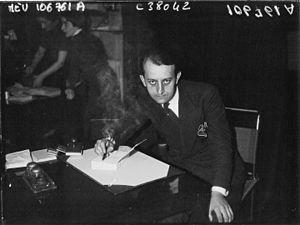
En avril 1925, sous le protectorat français, le Résident de la province cambodgienne de Kampong Chhnang est tué lors d'une révolte contre l'augmentation des impôts. Le village de Krang Laev [Krainling], siège de la révolte, est rasé. Ses 300 habitants sont arrêtés. Au procès, une condamnation à mort et cinq emprisonnements à vie sont prononcés. Mais celui-ci servira en fait de tribune afin de dénoncer les abus de l'administration coloniale.